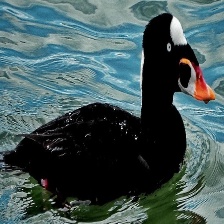
Species: SURF SCOTER
Scientific name: MELANITTA PERSPICILLATA
ImageNet parent category: drake